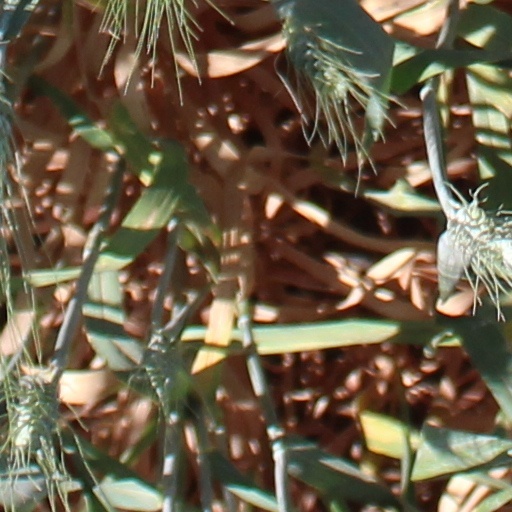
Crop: wheat